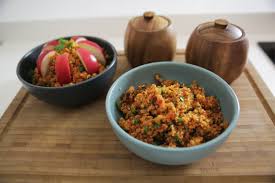
Yemek: kisir